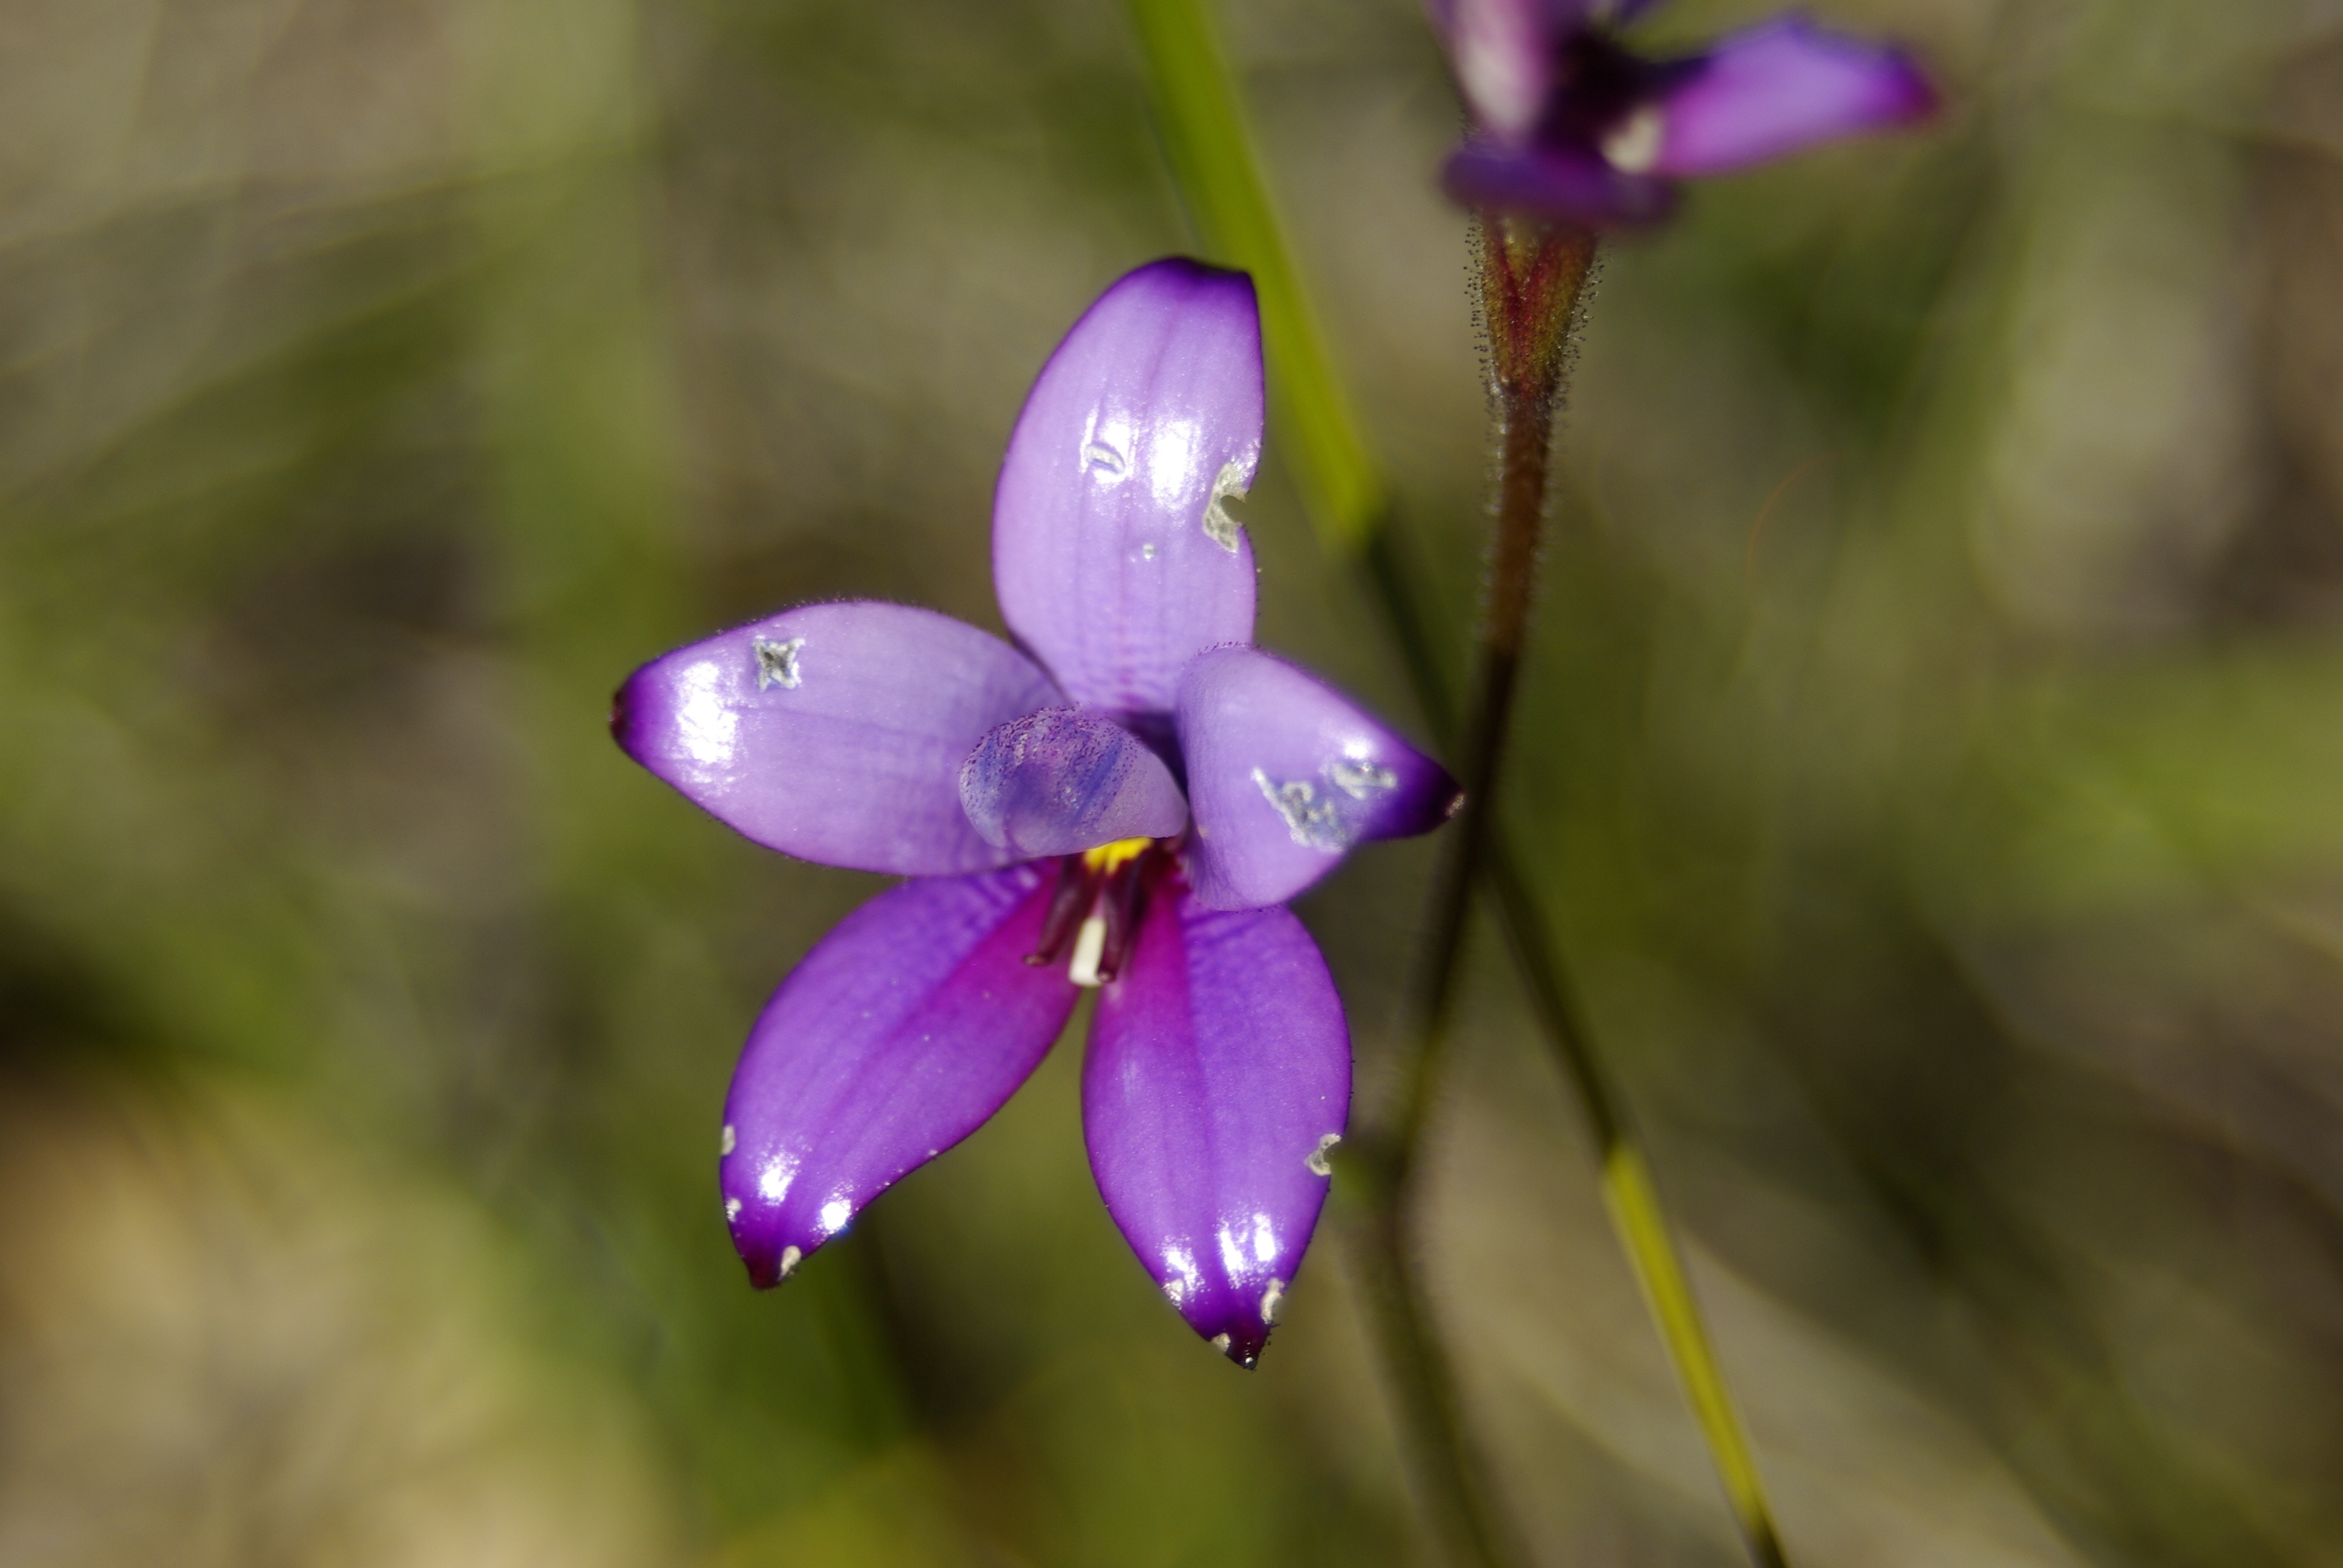
nature, blossom, plant, photography, flower, purple, petal, spring, macro, botany, flora, orchid, wildflower, close up, australia, eye, purple flower, viola, macro photography, flowering plant, dayflower, plant stem, land plant, violet family, dayflower family